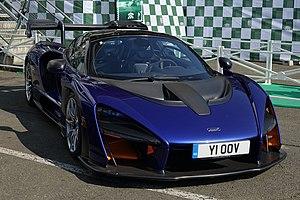
McLaren Senna au Le Mans Classic
La Senna est une supercar du constructeur automobile britannique Mclaren présentée le 10 décembre 2017.
Automoto est une des premières émissions de télévision françaises hebdomadaires consacrées à l'automobile et à la moto diffusée sur la chaîne généraliste française TF1.